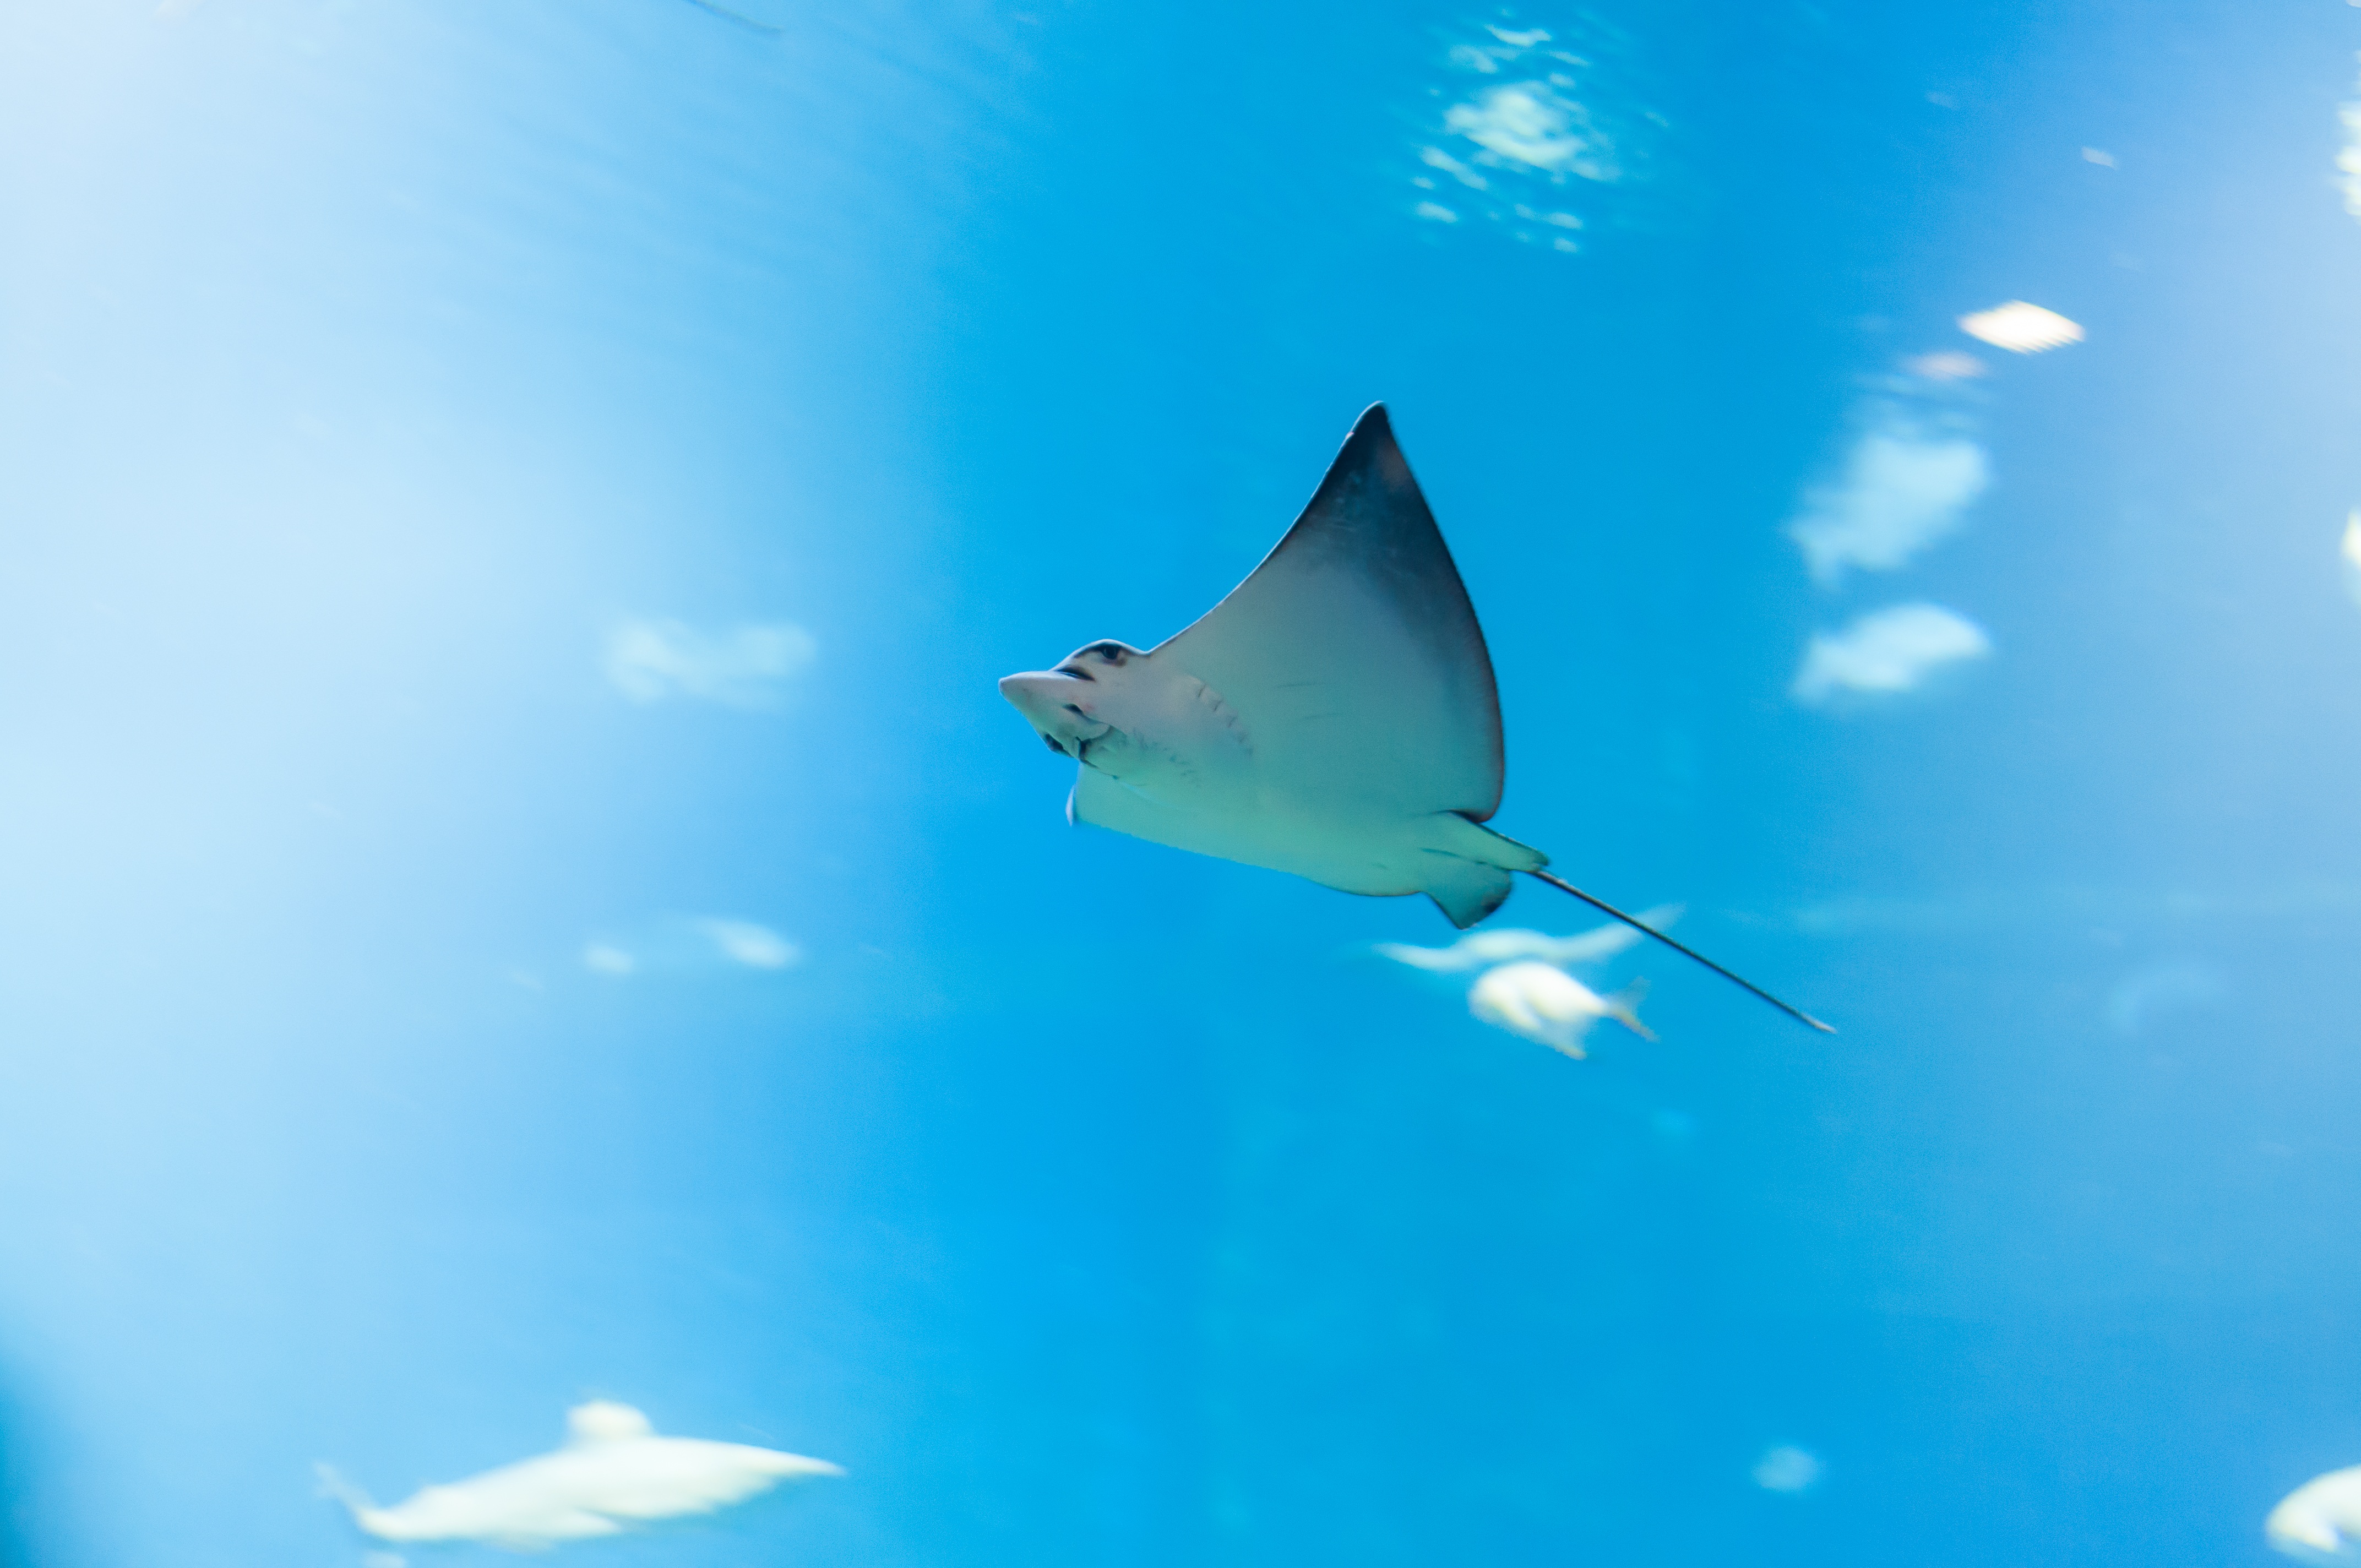
sea, water, nature, ocean, ray, animal, diving, underwater, zoo, biology, blue, fish, shark, holidays, aquarium, animals, poland, vertebrate, the background, wroc aw, marine biology, cartilaginous fish